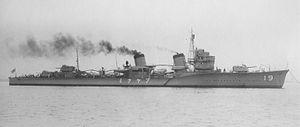
L'Ayanami était un destroyer de classe Fubuki en service dans la Marine impériale japonaise pendant la Seconde Guerre mondiale.